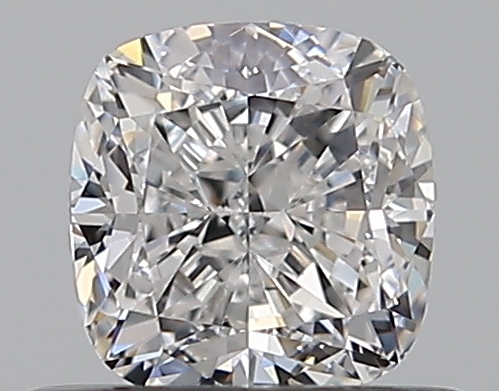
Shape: cushion
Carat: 0.53
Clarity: VVS1
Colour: E
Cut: EX
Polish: EX
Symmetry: VG
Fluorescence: N
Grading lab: GIA
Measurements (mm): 4.56 x 4.39 x 3.03